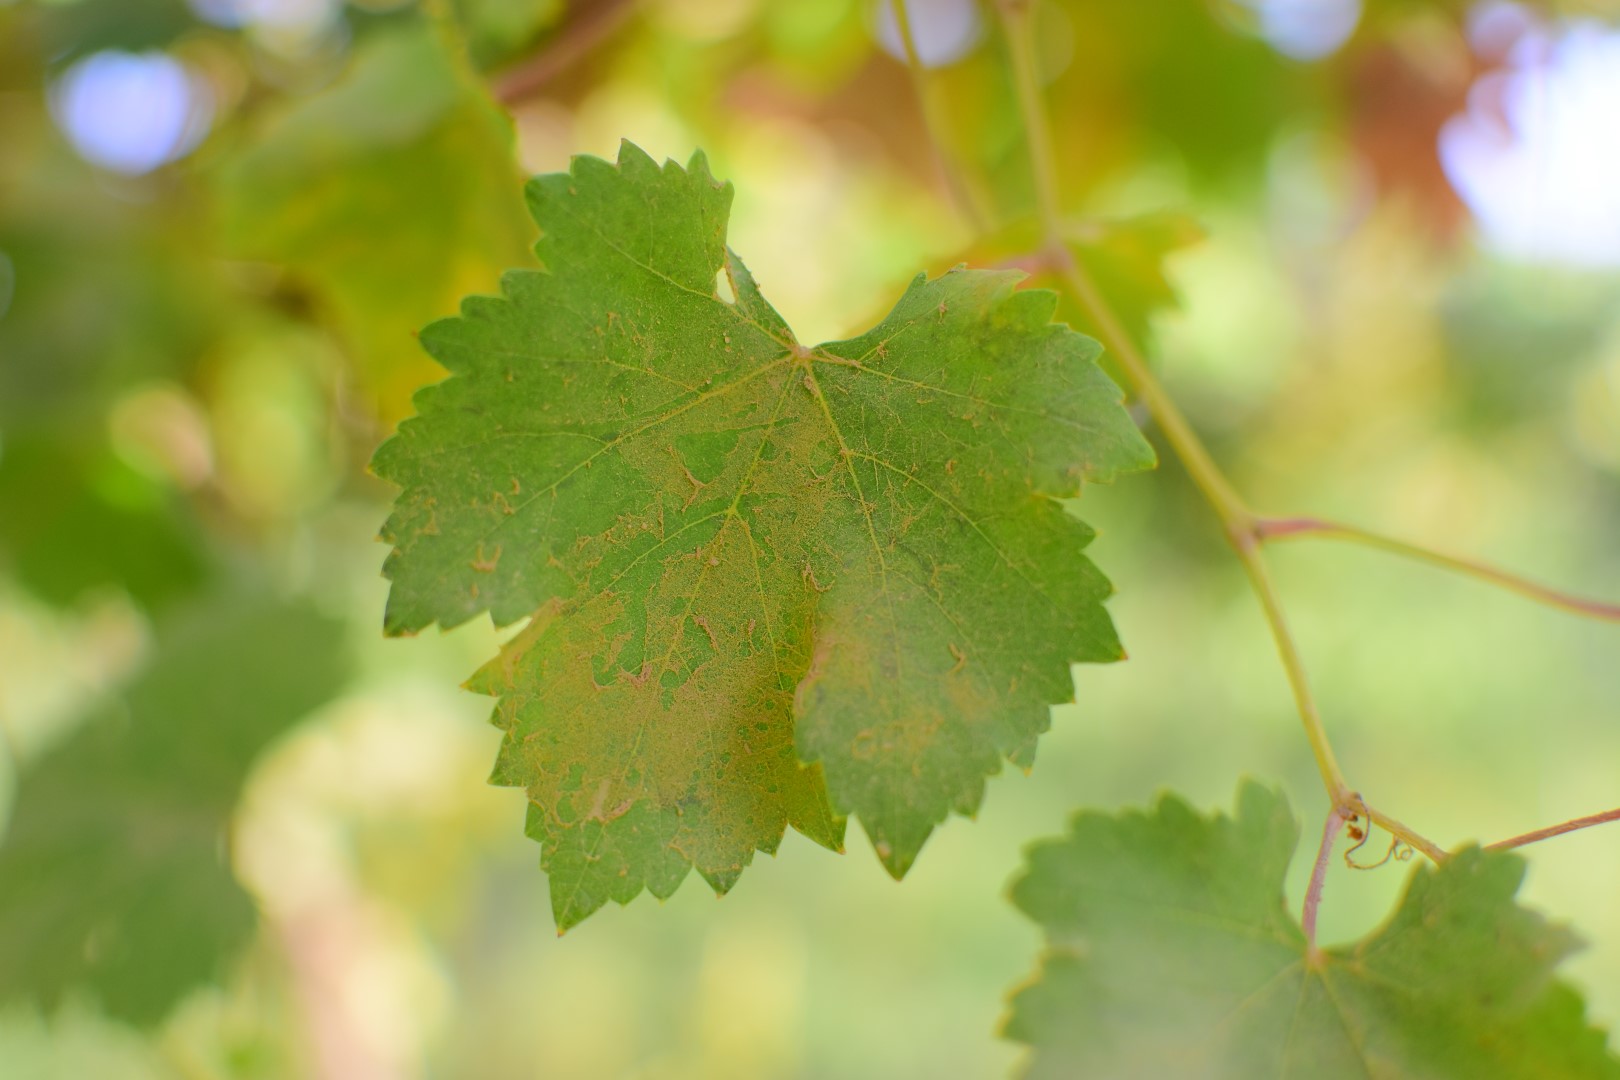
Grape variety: Deas Al-Annz